Gary Tobian

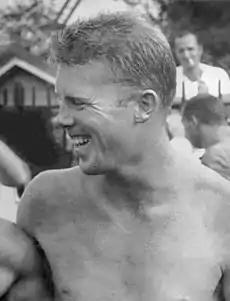
Tobian in 1960

Gary Milburn Tobian (born August 14, 1935) is a retired American diver. He competed in the 1956 and 1960 Summer Olympics and won a gold or silver medal in all his events: a gold in the 3 m springboard in 1960 and two silvers in the 10 m platform. Tobian held six Association of American Universities (AAU) titles in the platform, and won the springboard at the 1958 AAU Championships and at the 1959 Pan American Games. In 1978, he was inducted into the International Swimming Hall of Fame.